Schloss Ledenburg

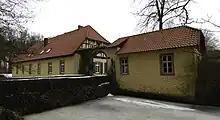
Gate house

Schloss Ledenburg (Ledenburg manor) is a moated Schloss in Bissendorf-Nemden, Osnabrück district, Lower Saxony, Germany, which probably dates from the 15th century. Originally built with four wings, it was reduced to two wings during restoration after a fire in 1618. It belonged to many noble families. It housed what is called now the Ledenburg Collection, an 18th-century collection of poems by Eleonore von Grothaus and a music collection, where music by Georg Philipp Telemann, Carl Friedrich Abel and others was rediscovered in 2015 and subsequently published.